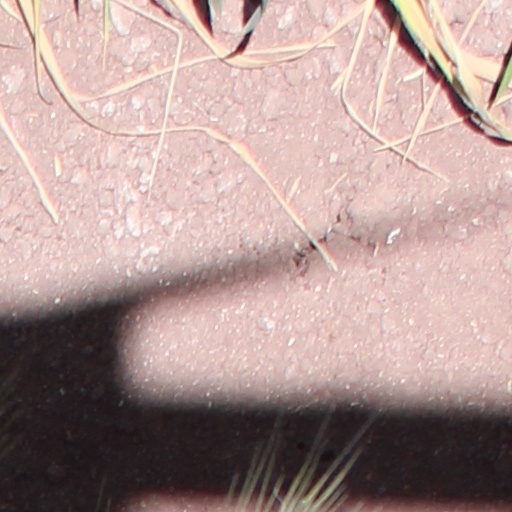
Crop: wheat